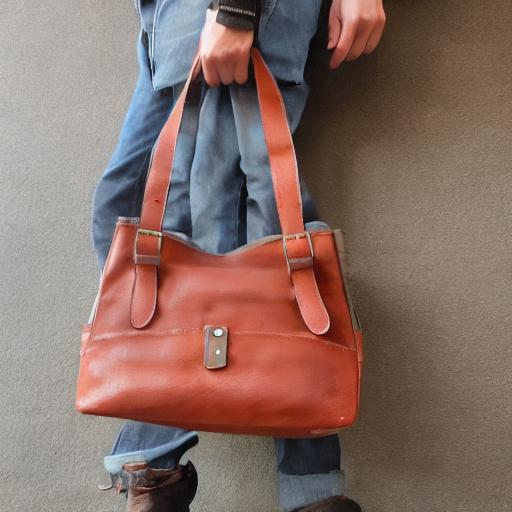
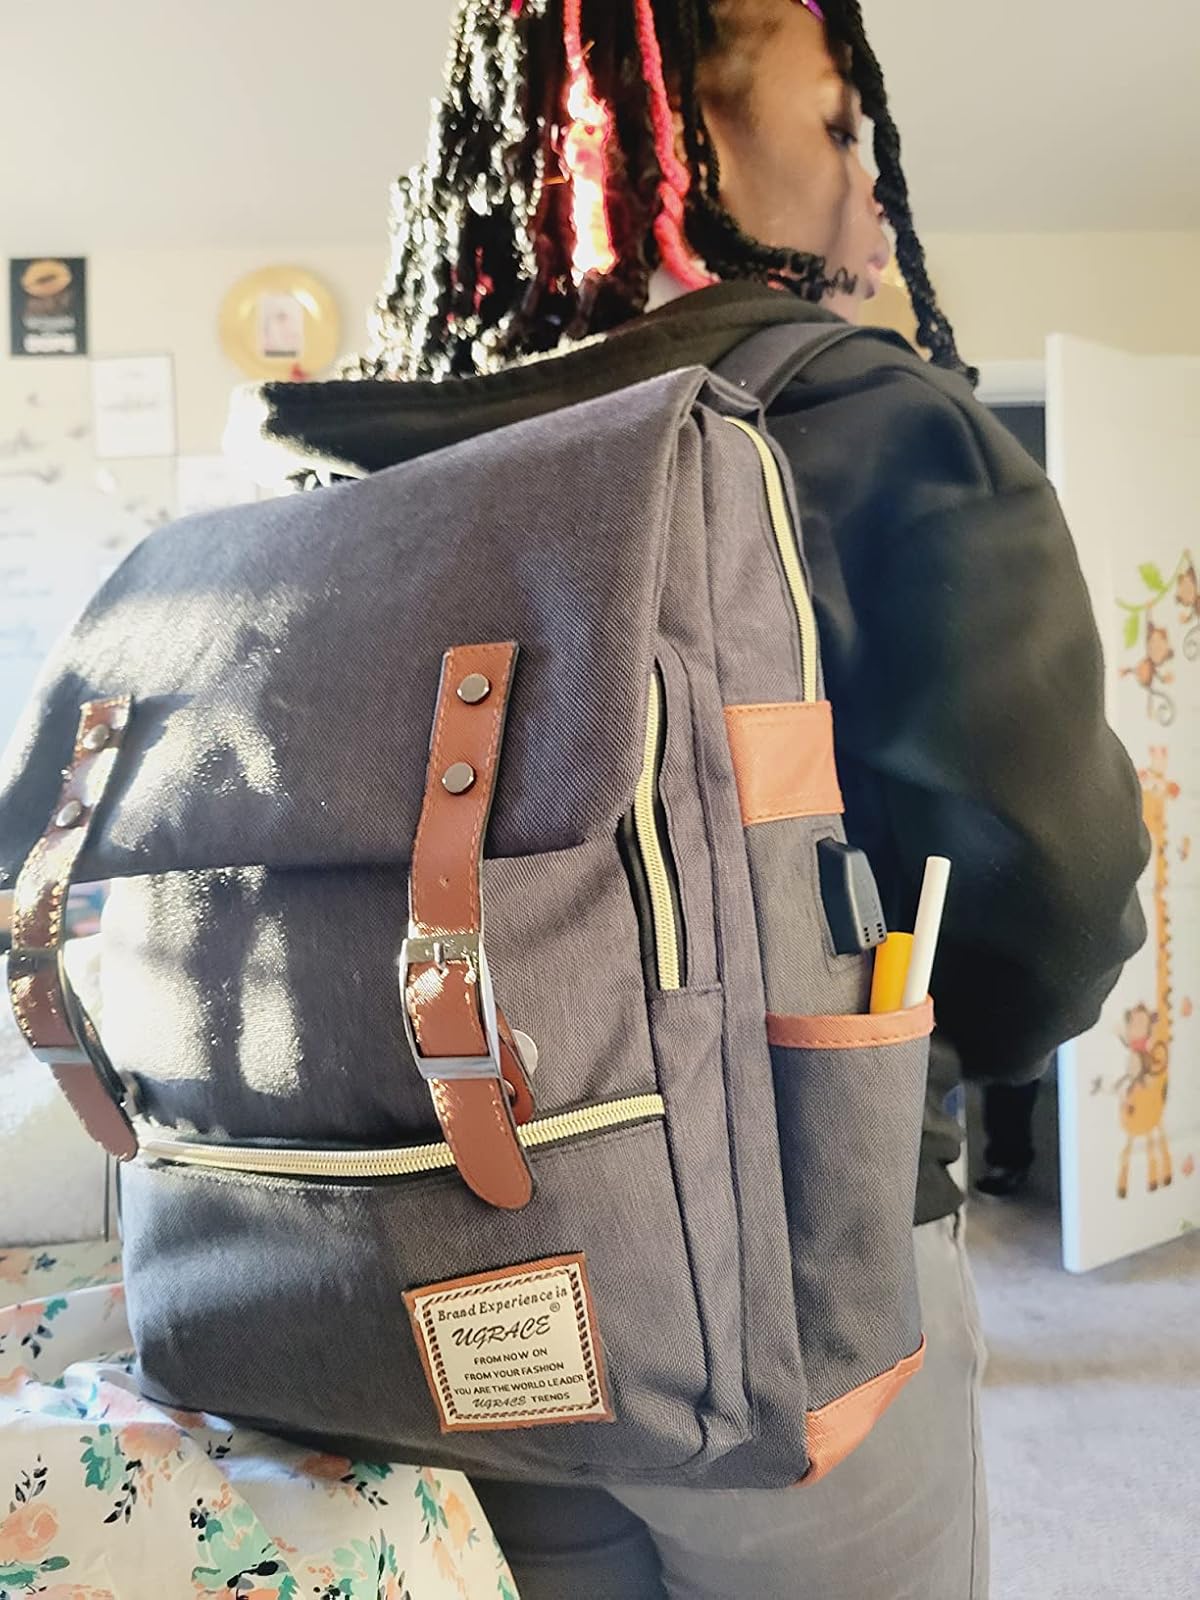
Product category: bag
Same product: no